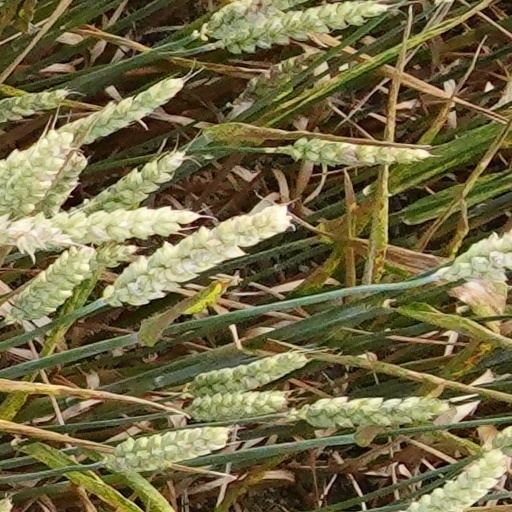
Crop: wheat